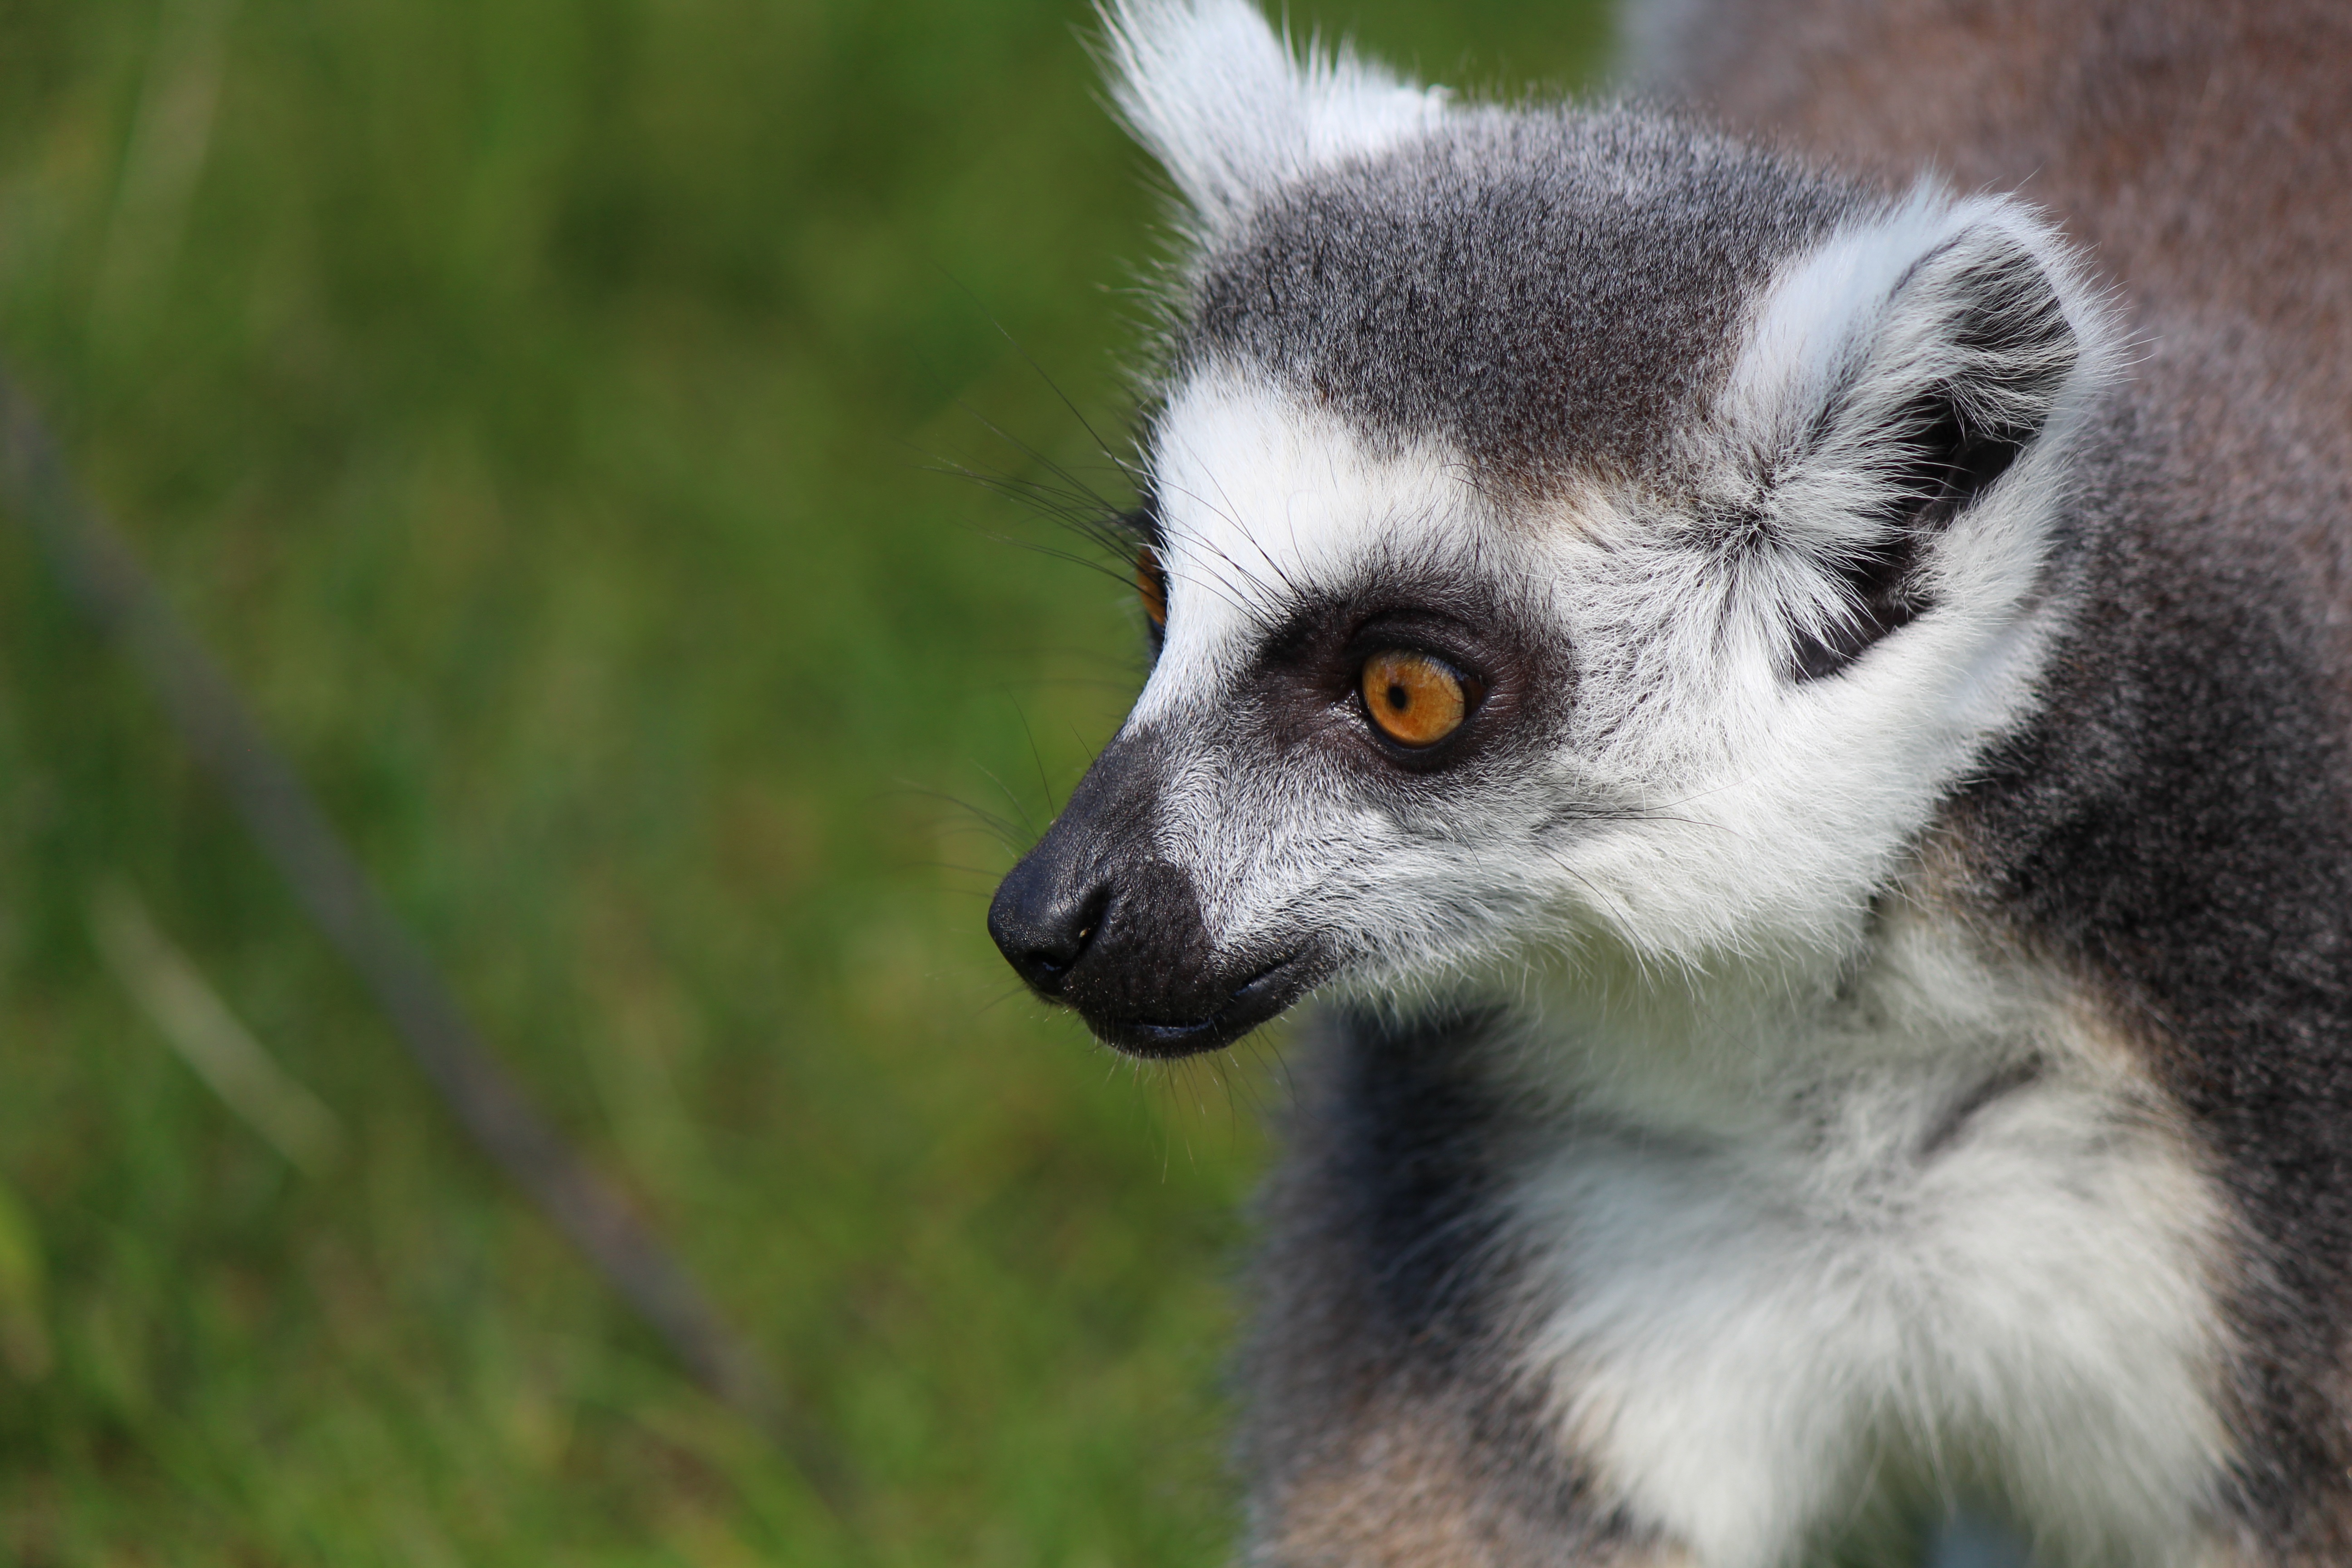
wildlife, mammal, fauna, primate, close up, lemur catta, head, madagascar, vertebrate, primates, lemur, tierpark bochum, ring tailed lemur, species of primate, prosimians